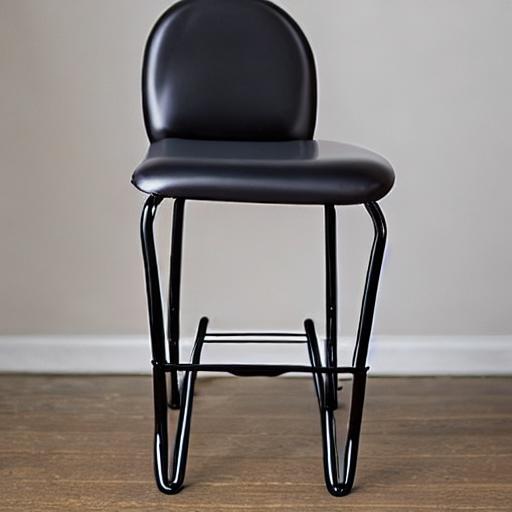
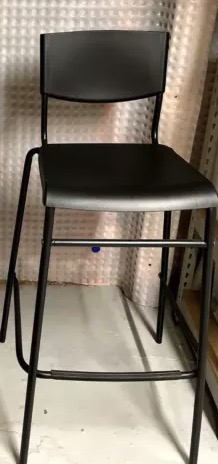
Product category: stool
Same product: no